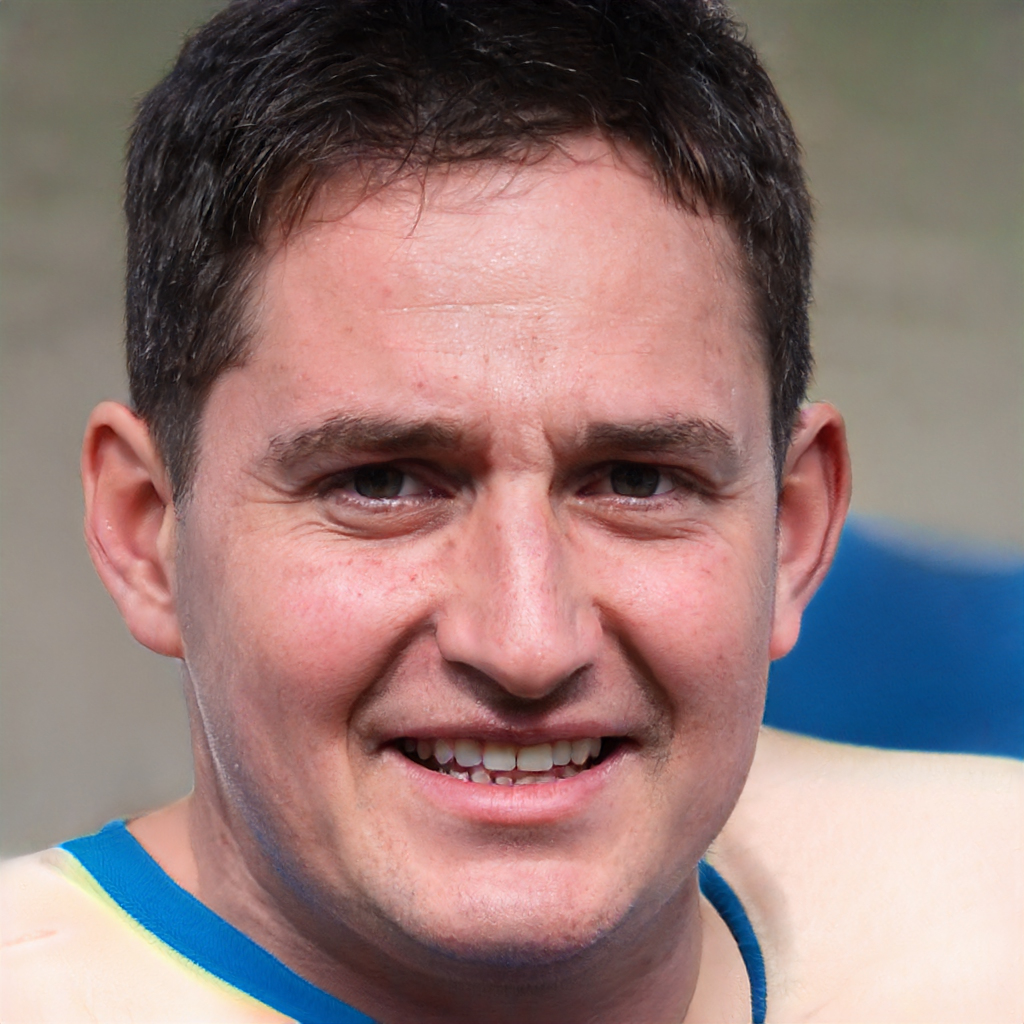
Gender: Male